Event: Nepal Earthquake
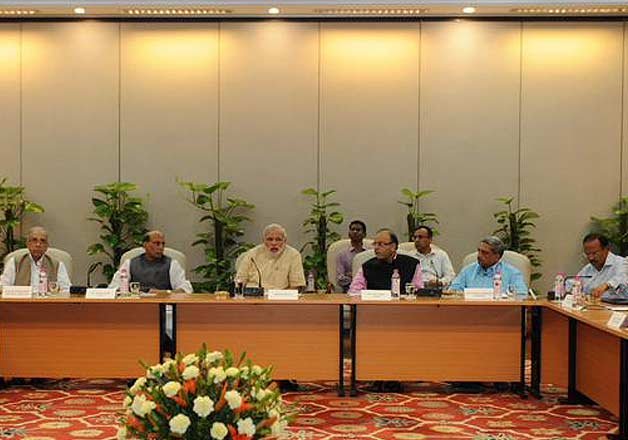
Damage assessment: no_damage